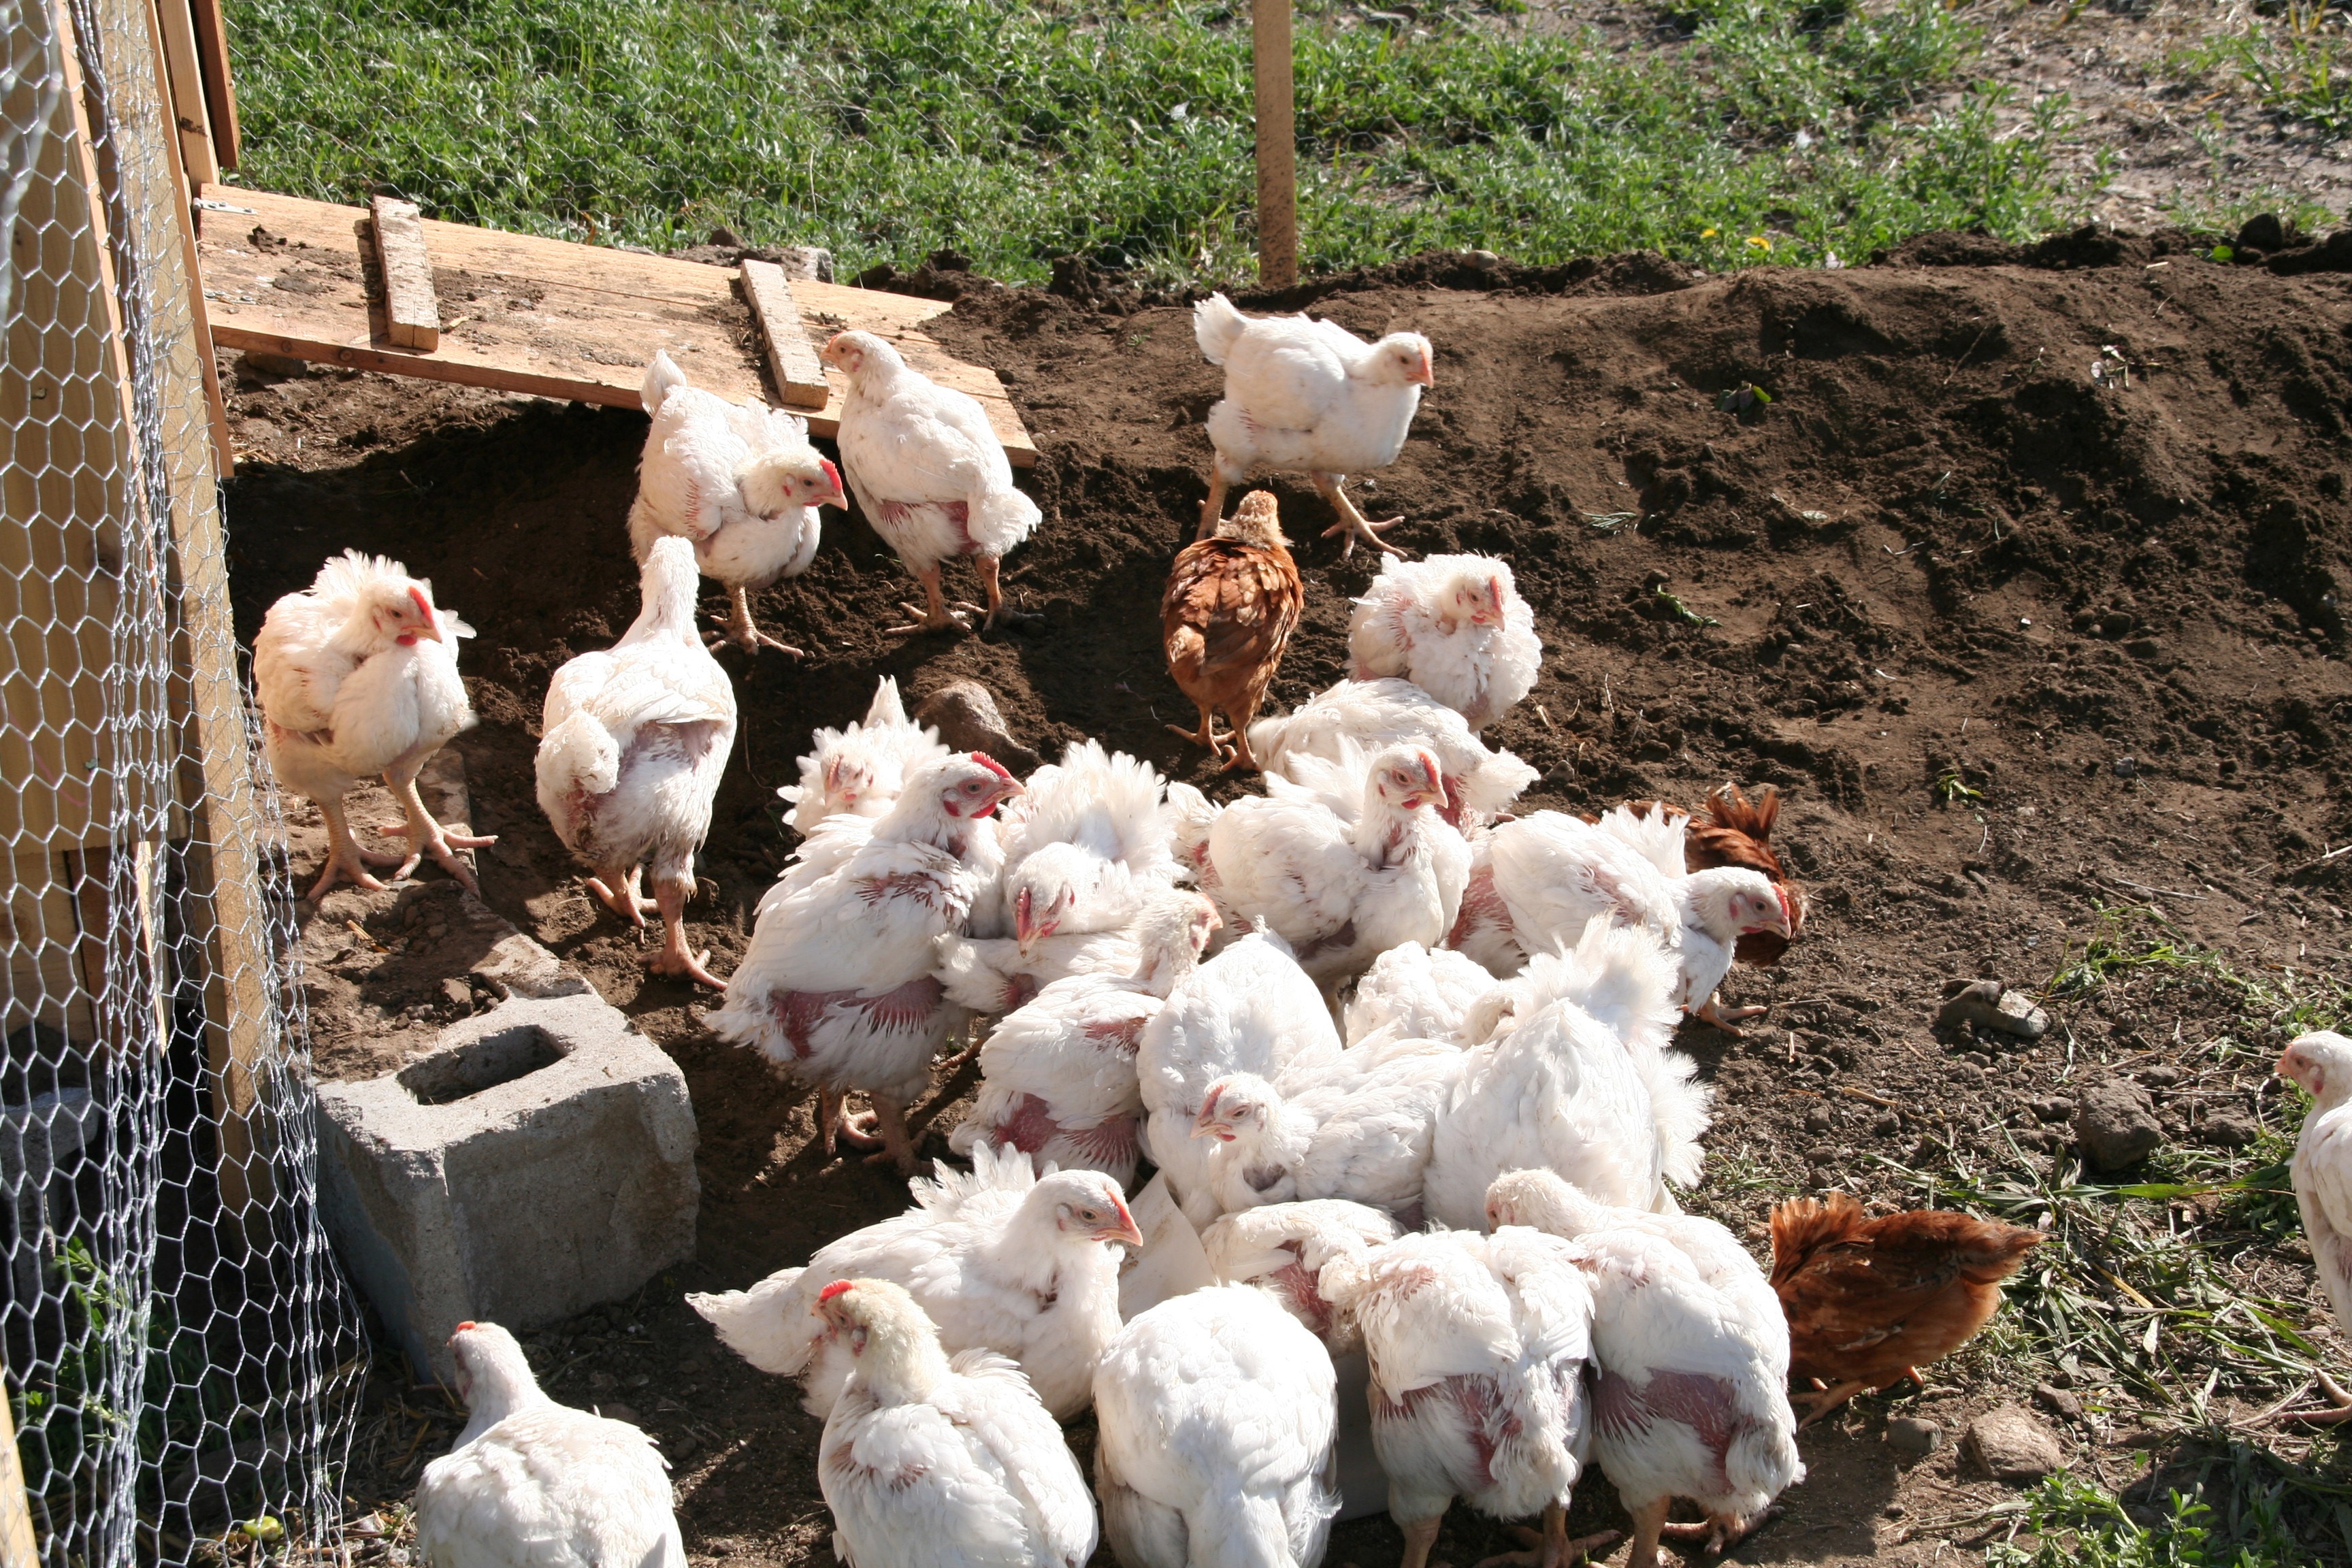
bird, farm, livestock, chicken, poultry, goats, free range